Railway accidents in Vietnam

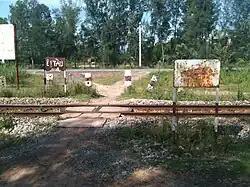
An unprotected level crossing near Da Nang.

Railway crashes in Vietnam occur mainly at unprotected or unauthorized level crossings; as of 2010, around 90% of all incidents were reported to occur at level crossings without safety fences. A study carried out by Vietnam Railways in 2010 noted that, out of 5,400 level crossings in Vietnam, only 750 (or 14%) were staffed or had alarm systems to signal the arrival of trains. Along the North–South Railway line, 3,650 level crossings were counted, 3,000 (or 82%) of which had no barriers, alarm systems or guards. The city of Hanoi, along with the provinces of Nghệ An, Khánh Hòa and Đồng Nai have the highest density of road-rail crossings.